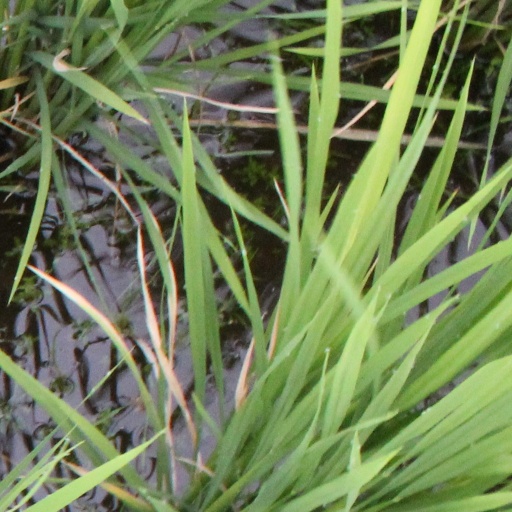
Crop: rice